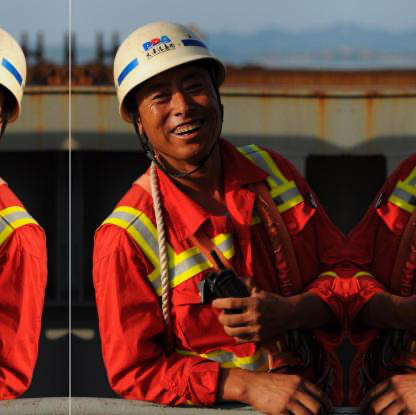
Objects in the image:
label: helmet
label: helmet